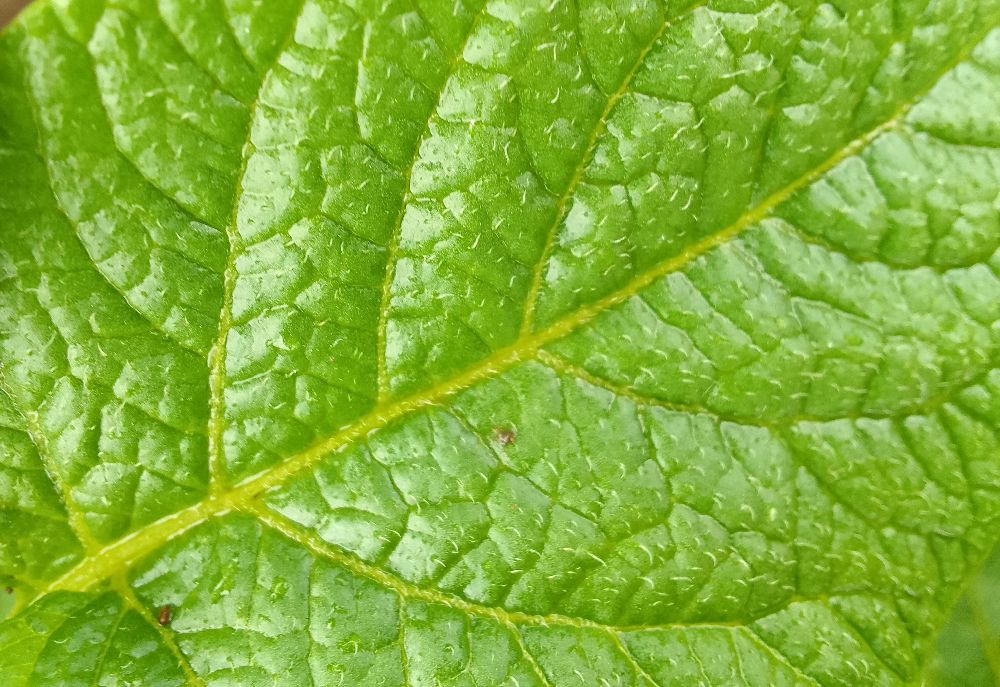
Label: Healthy